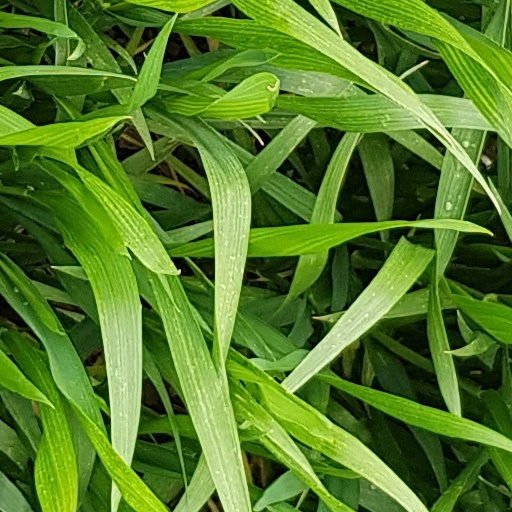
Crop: wheat